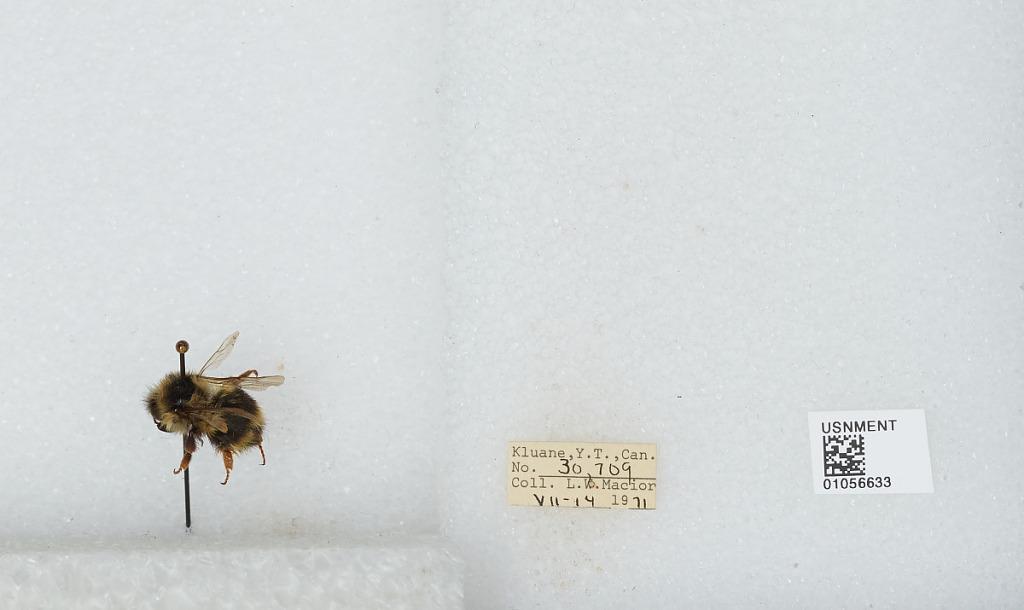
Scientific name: Bombus bifarius nearcticus
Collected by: L. Macior
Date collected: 1971-7-14
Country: Canada
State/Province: Yukon Territory
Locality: Kluane
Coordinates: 60.75, -139.5